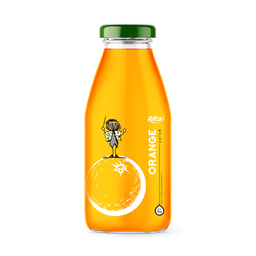
Label: glass